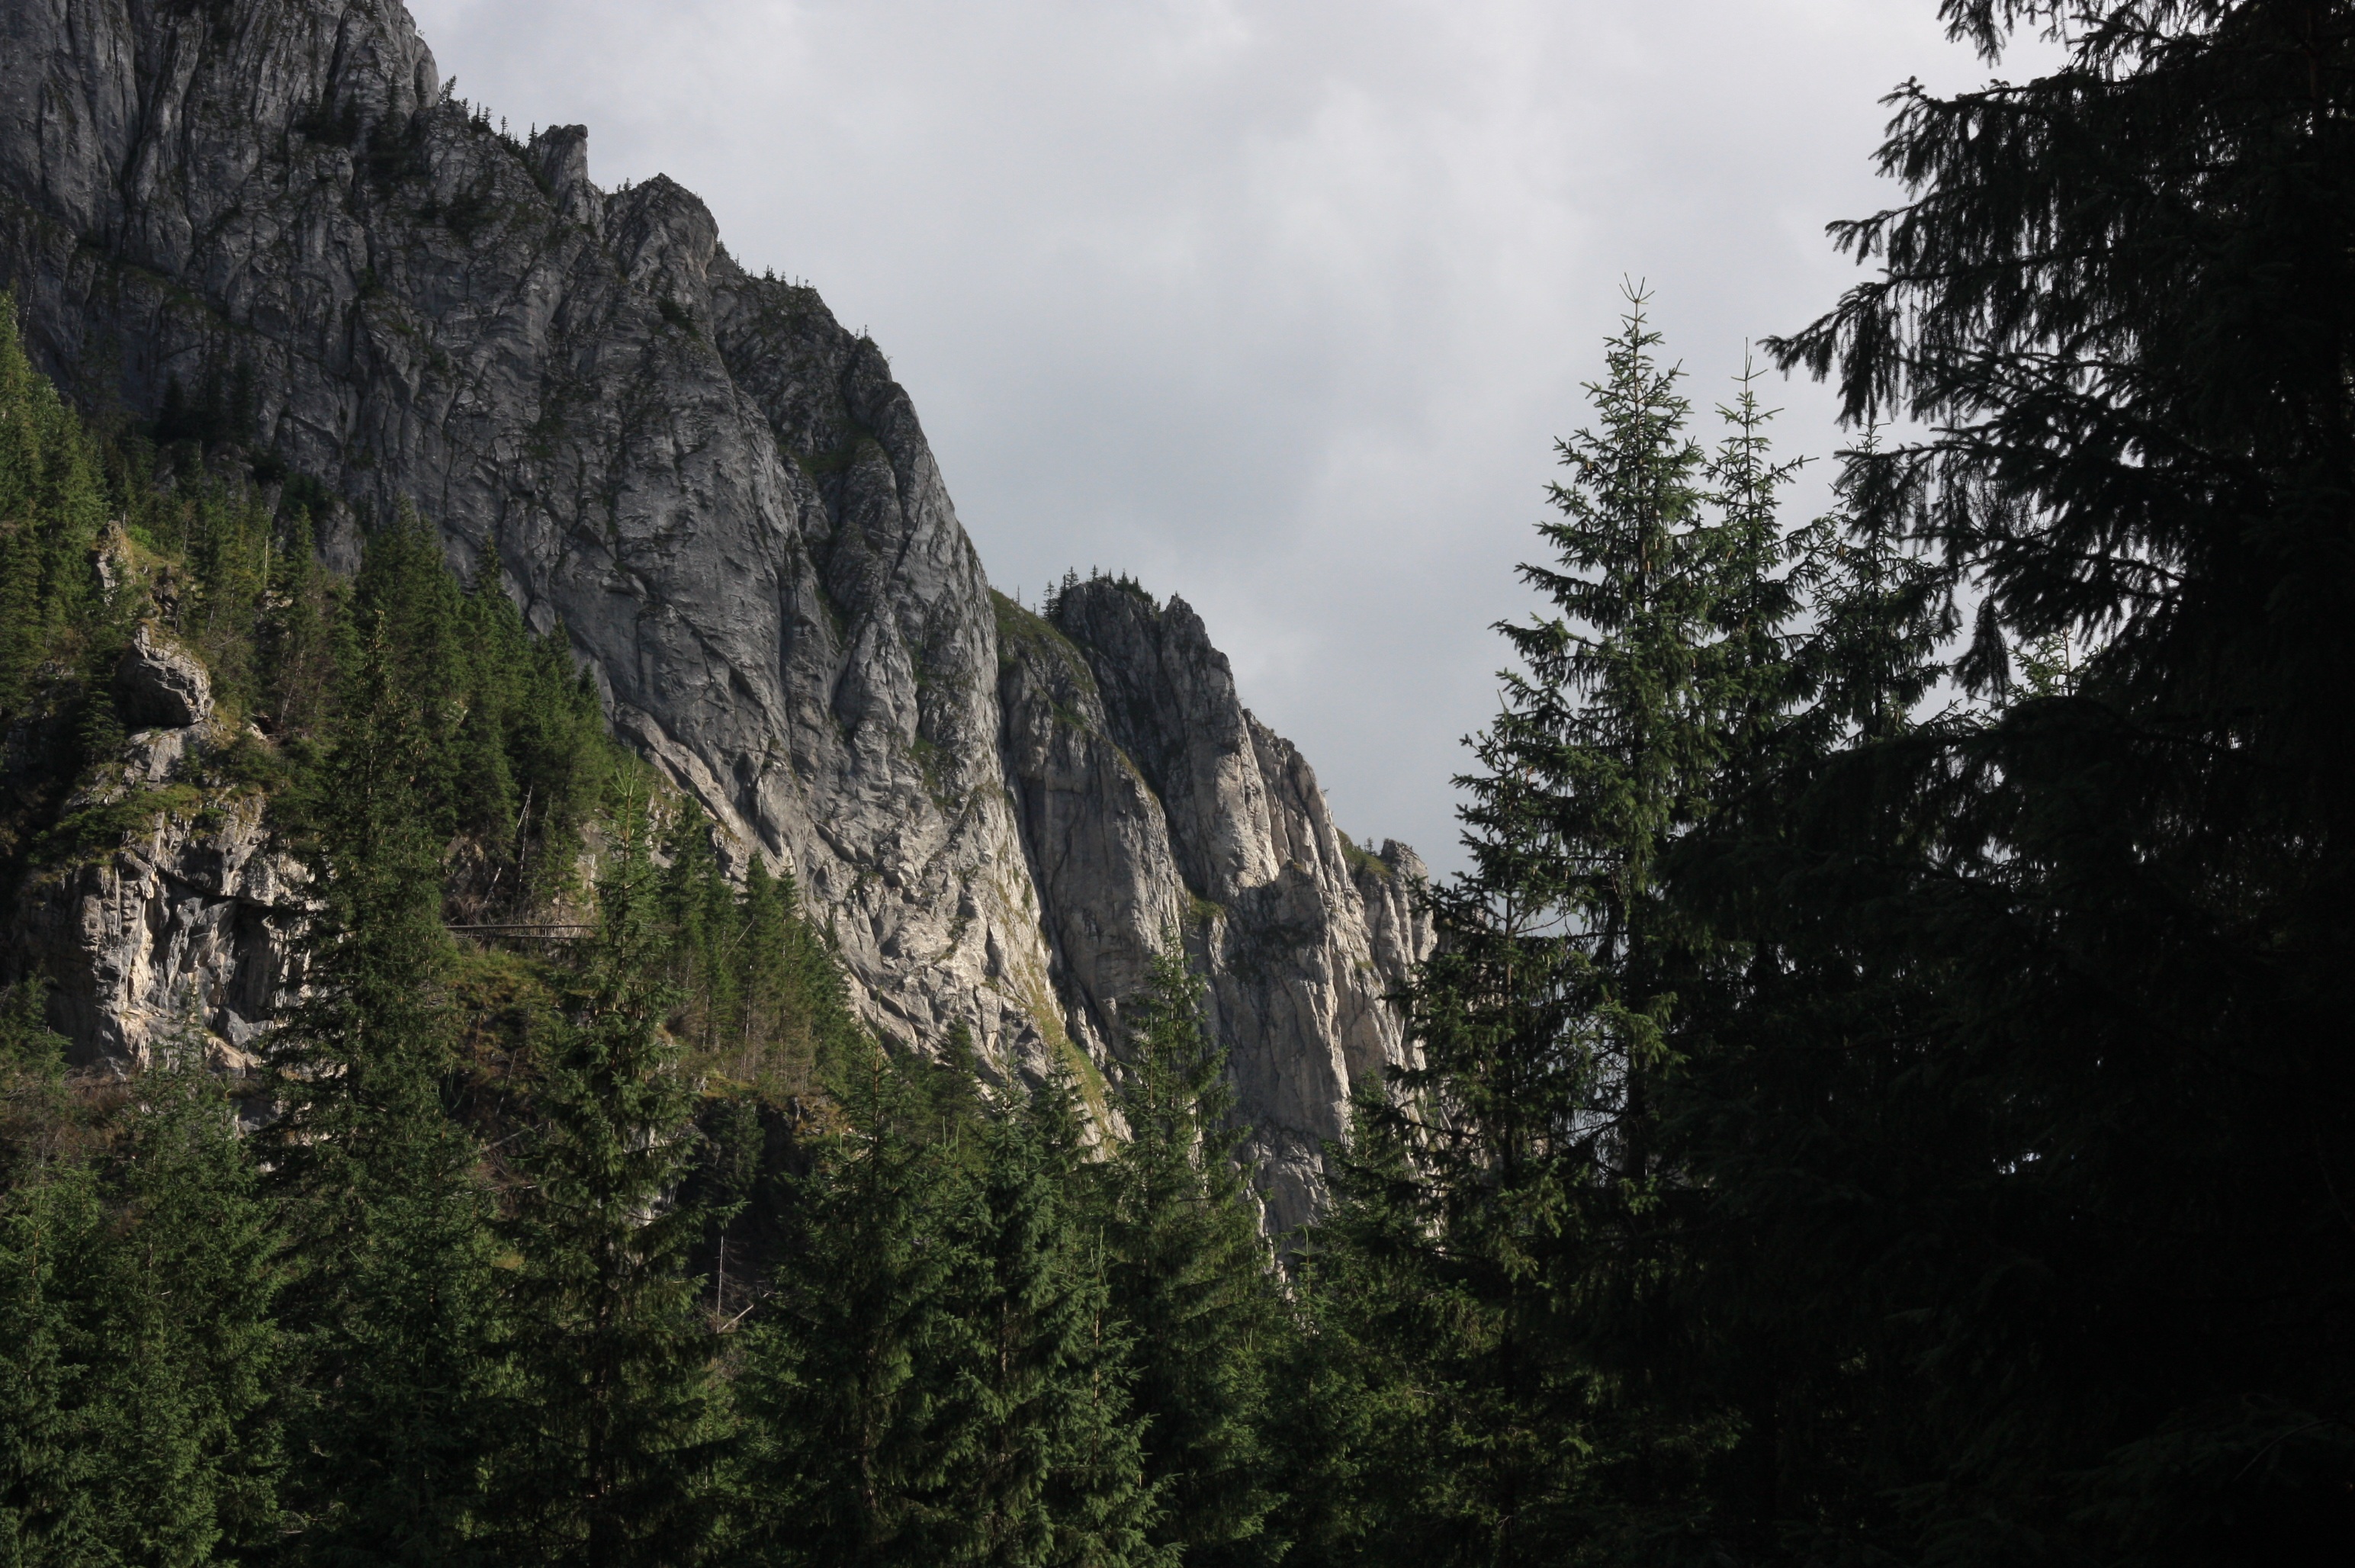
tree, nature, forest, rock, wilderness, mountain, view, mountain range, formation, tourism, terrain, ridge, rocks, tatry, landform, geographical feature, mountainous landforms, ko cieliska valley